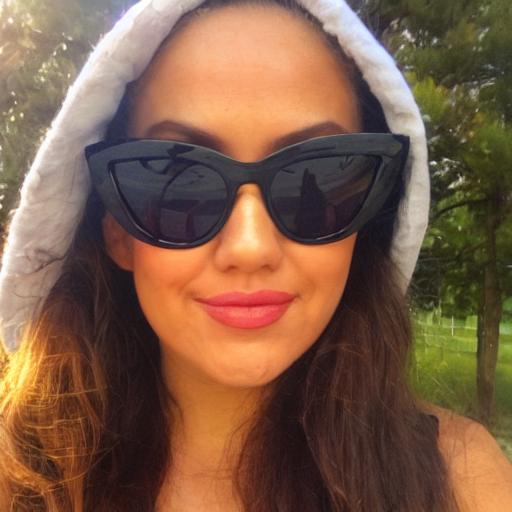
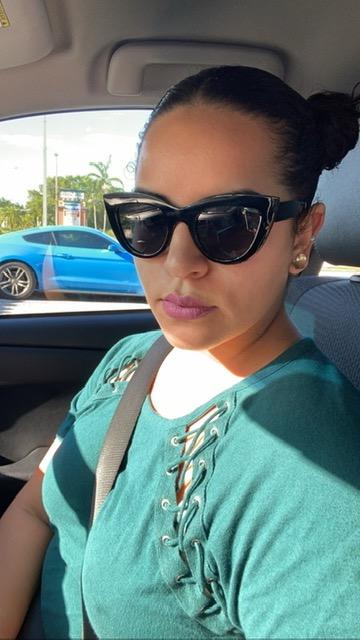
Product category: accessories_sunglasses
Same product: no